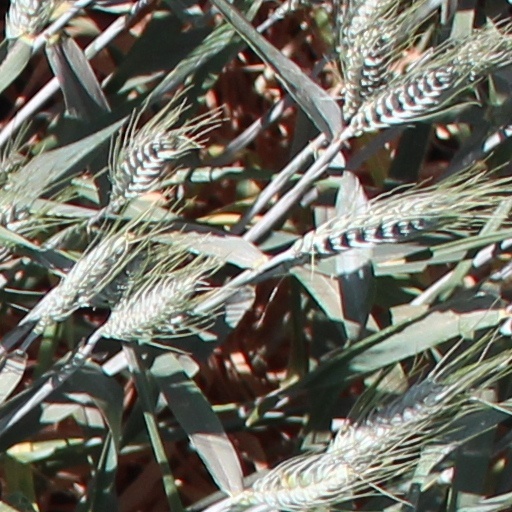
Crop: wheat